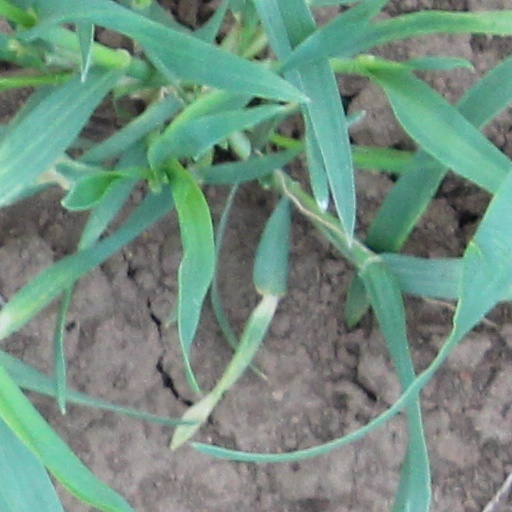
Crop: wheat